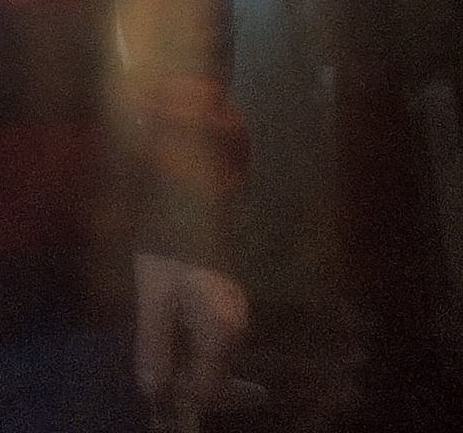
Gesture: no_gesture